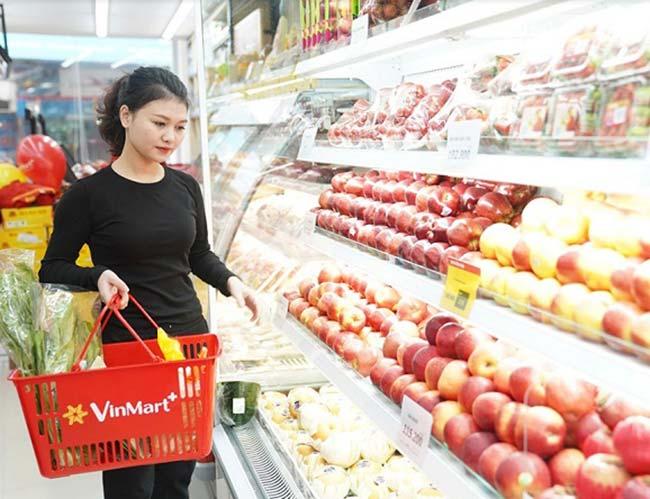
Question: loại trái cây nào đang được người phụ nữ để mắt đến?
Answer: táo